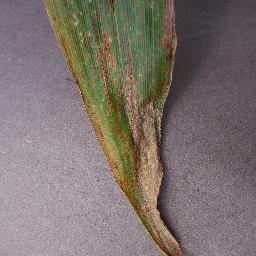
Label: Corn_(Maize)___Northern_Leaf_Blight